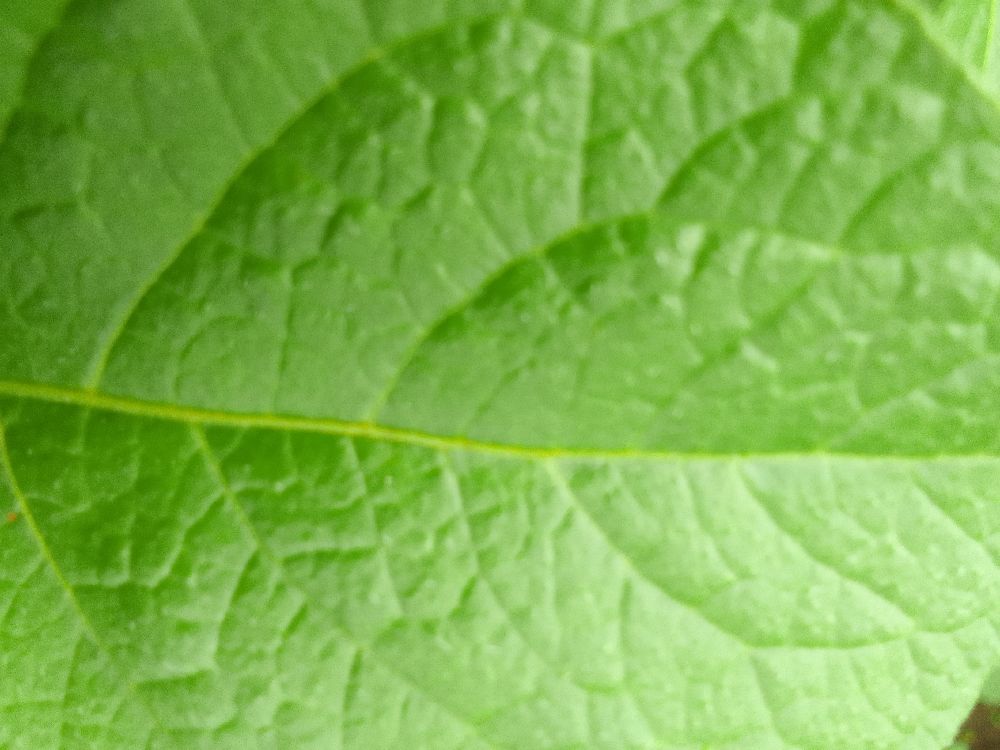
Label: Healthy